Dieudonné Saive

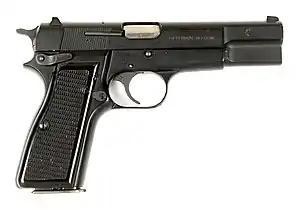
FN Browning Hi-Power

France declined to adopt the Hi-Power for its armed forces, instead using the Modèle 1935 pistol. Despite this rejection, the Hi-Power was a sales success with more than 56,000 produced by May 1940, mostly for the Belgian military. It was used extensively in World War II by many nations including the British Commonwealth and Chinese forces. More than 65,000 Hi-Power pistols were also used by German forces, renamed "Pistole 640(b)", after the Germans captured FN's manufacturing plant in Liège on 12 May 1940. Saive fled the German invasion, eventually arriving in London in mid-1941. He was soon at work at the Royal Small Arms Factory Enfield Design Department at the Drill Hall in Cheshunt, England, recreating production drawings for the Hi-Power and further developing his design for a gas-operated rifle called the EXP-1, later the FN Model 1949. By June 1943, the British modified Saive's technical drawings to produce the British Mk. I model of the Hi-Power. In April 1943, China requested 180,000 Hi-Powers with hollow wooden shoulder stocks that also served as holsters through a Mutual Aid Plan with Canada. The Chinese were familiar with the Mauser C96 "Broomhandle" that came with a stock/holster and wanted the same thing for the Hi-Powers they requested. The Canadian contract was with the Inglis firm who hired Saive and Rene Laloux, also a Belgian engineer, to work on production. After the war, the Browning Hi-Power was adopted as the standard military service sidearm of many Western countries, including the United Kingdom and Australia. Slightly modernized versions remain in production today, three-quarters of a century later.